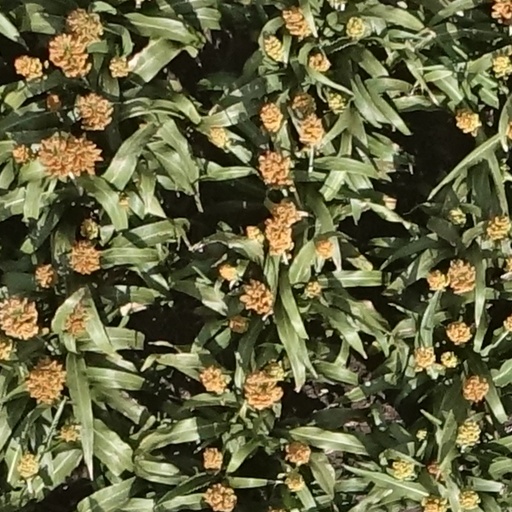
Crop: sorghum